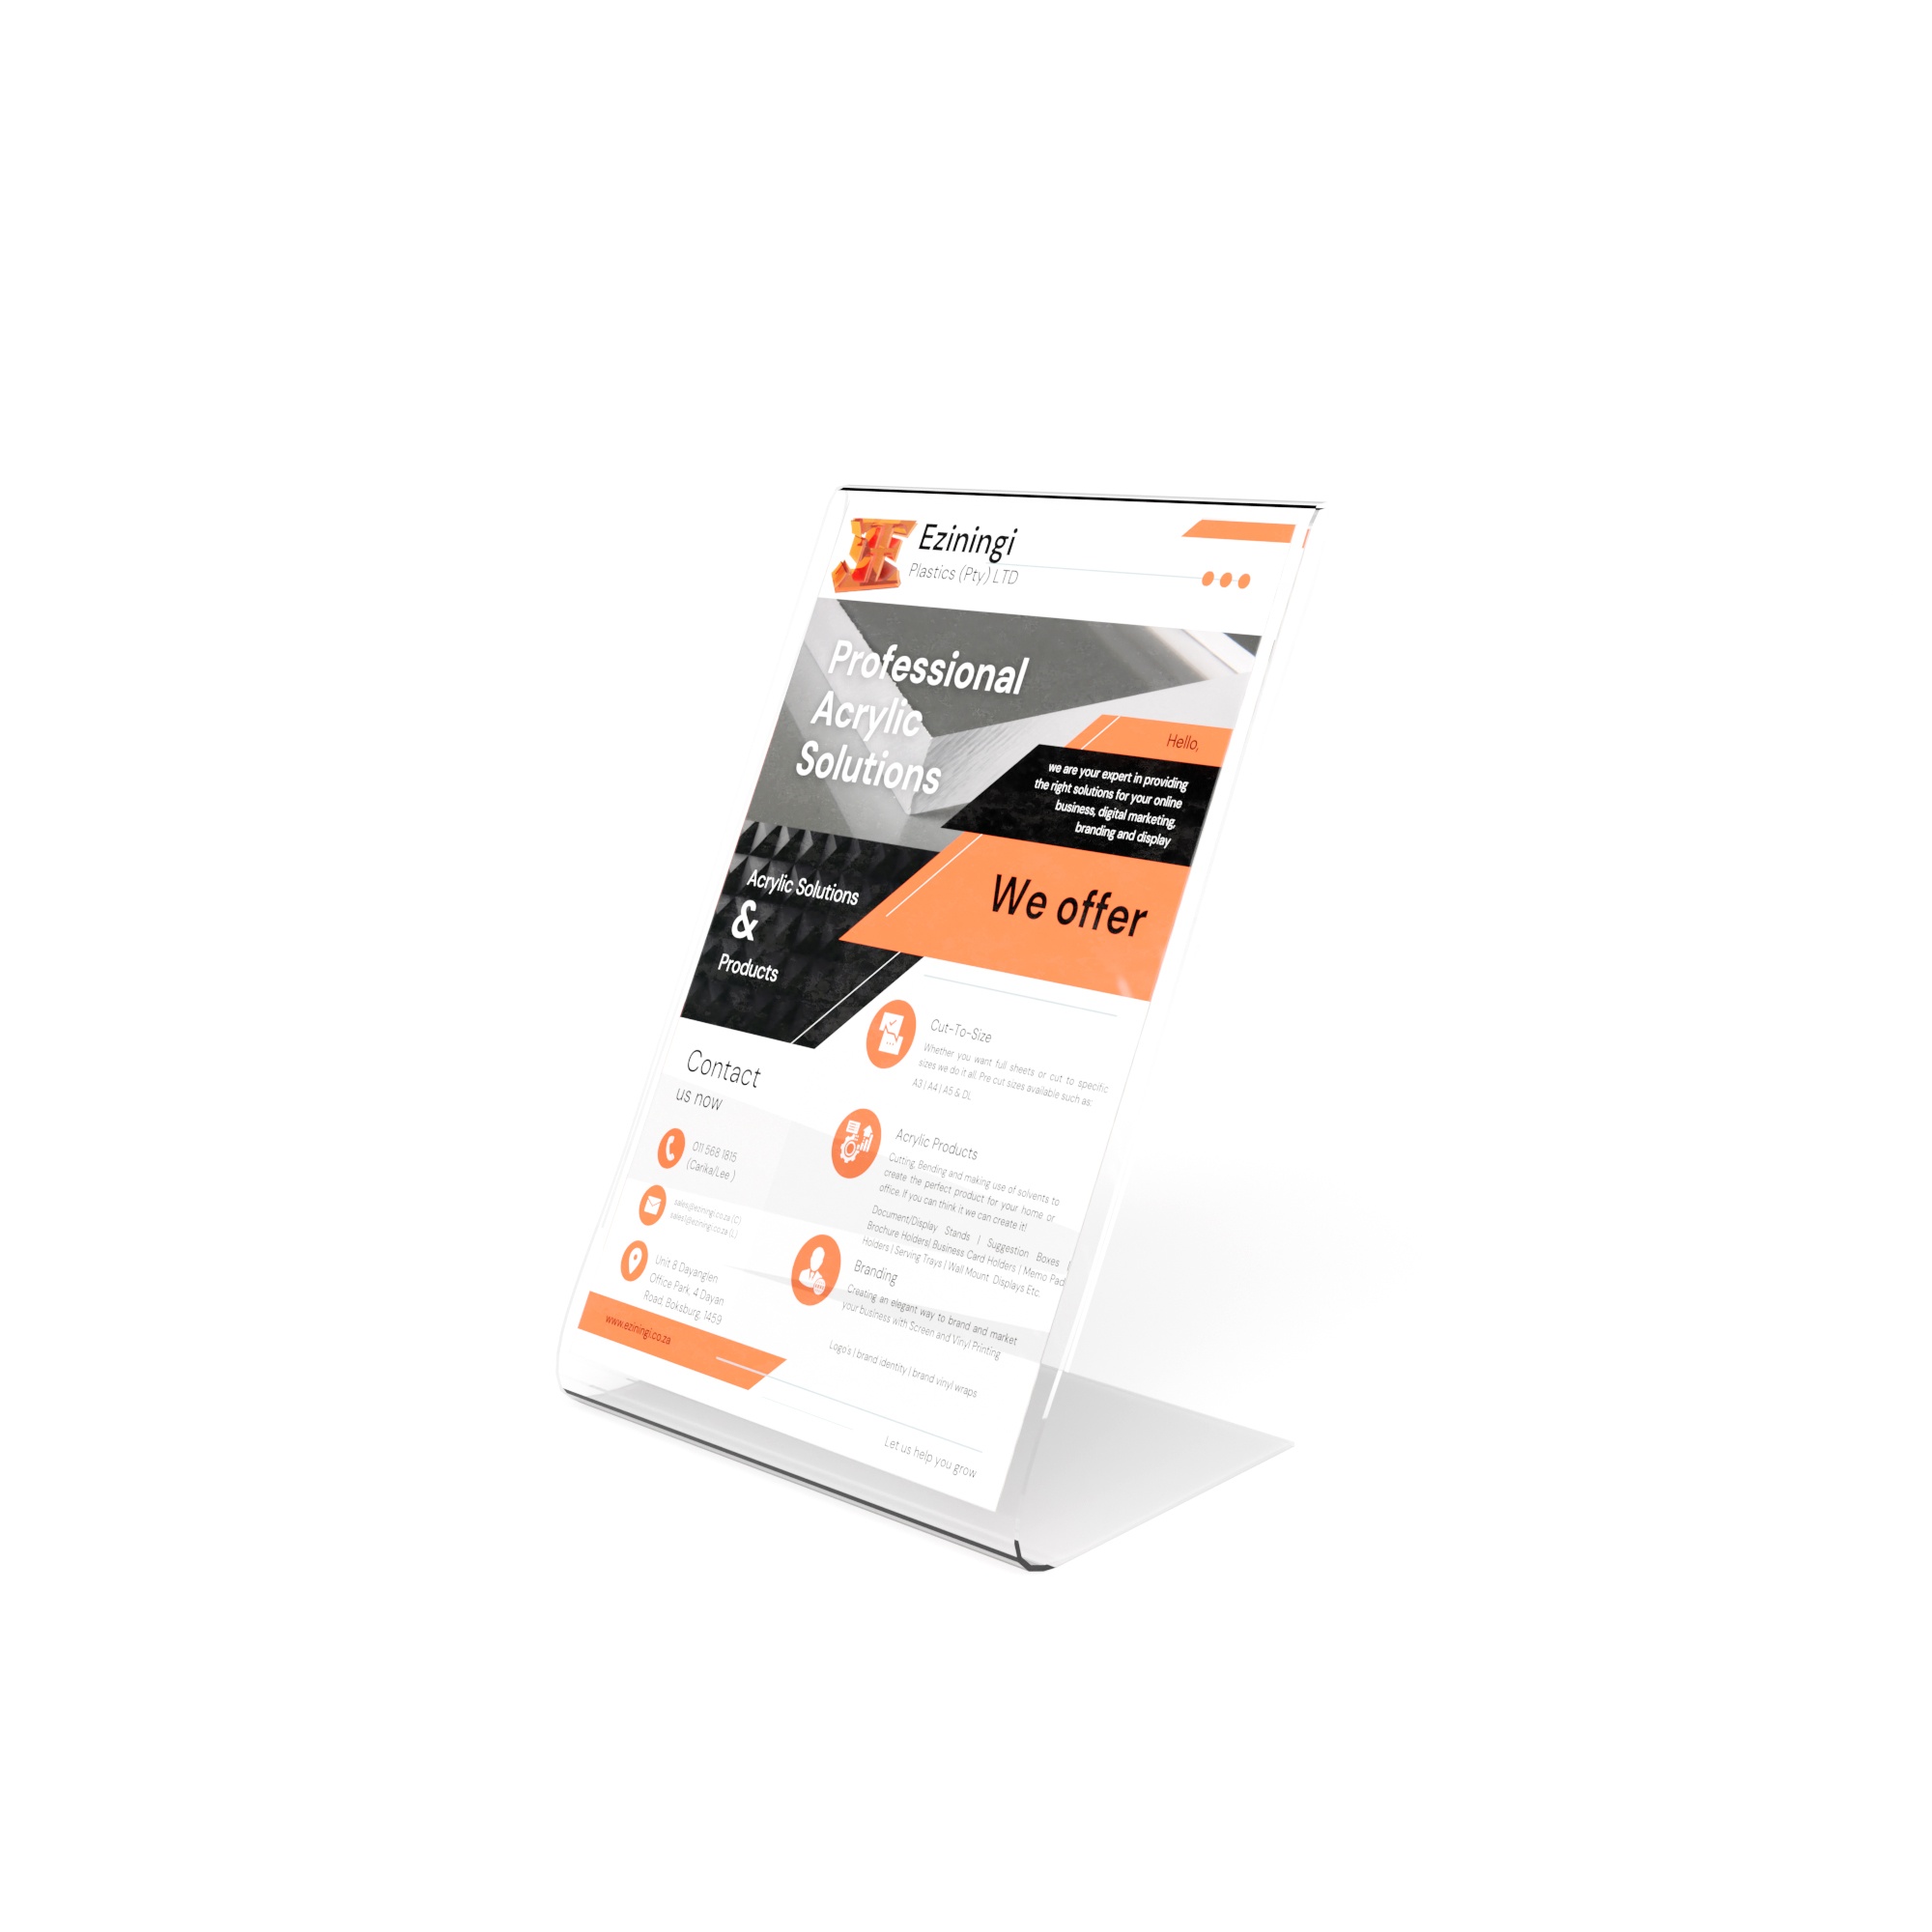
Single Sided Menu Stand
Our Perspex Single Sided Menu Holders is the ideal product to display your In store Specials, Single Page Menu on Restaurant Tables and Product information. Perspex Menu Stands are made from High Quality Perspex or Plexiglas Acrylic Sheets. Our Menu Stands are packed with care in Bubble wrap and are boxed to reach you in perfect condition.
Brand: Ezi Plastics
Category: Business & Industrial > Hotel & Hospitality > Hospitality Supplies > Underbar Equipment > Menu Displays & Boards